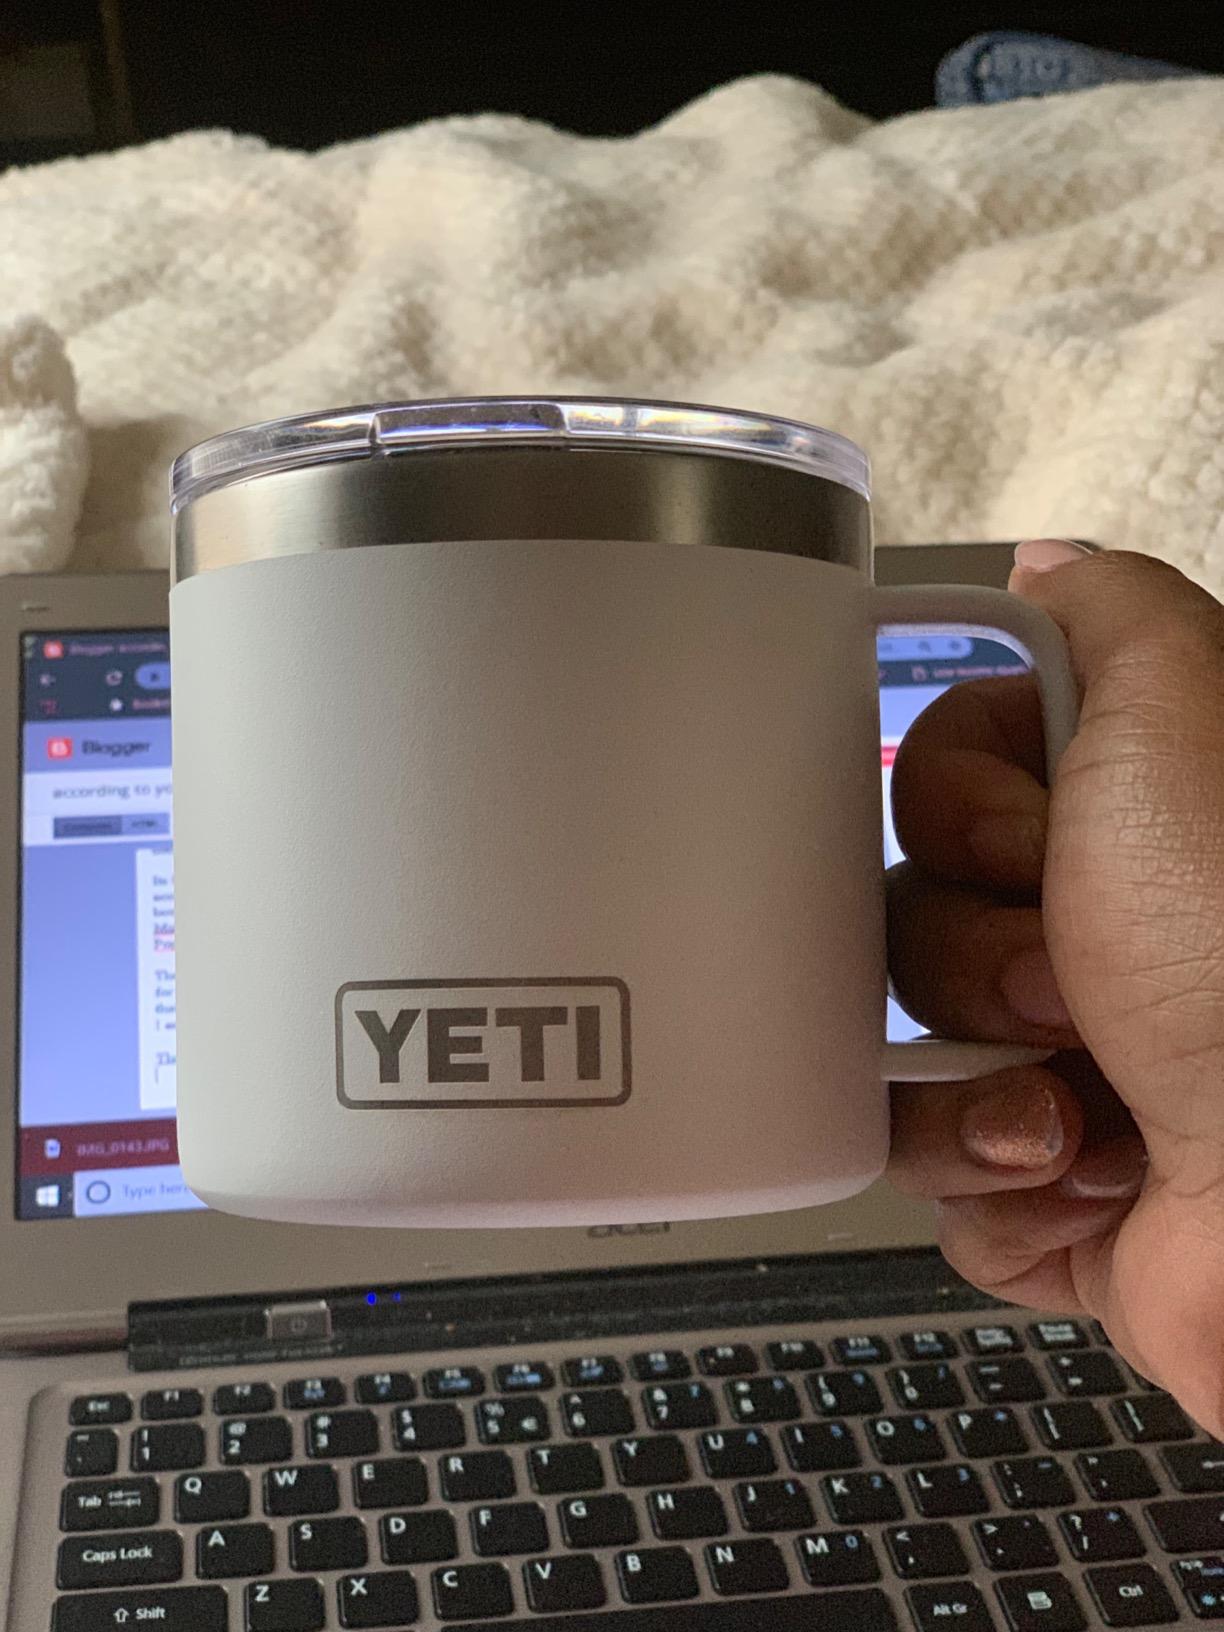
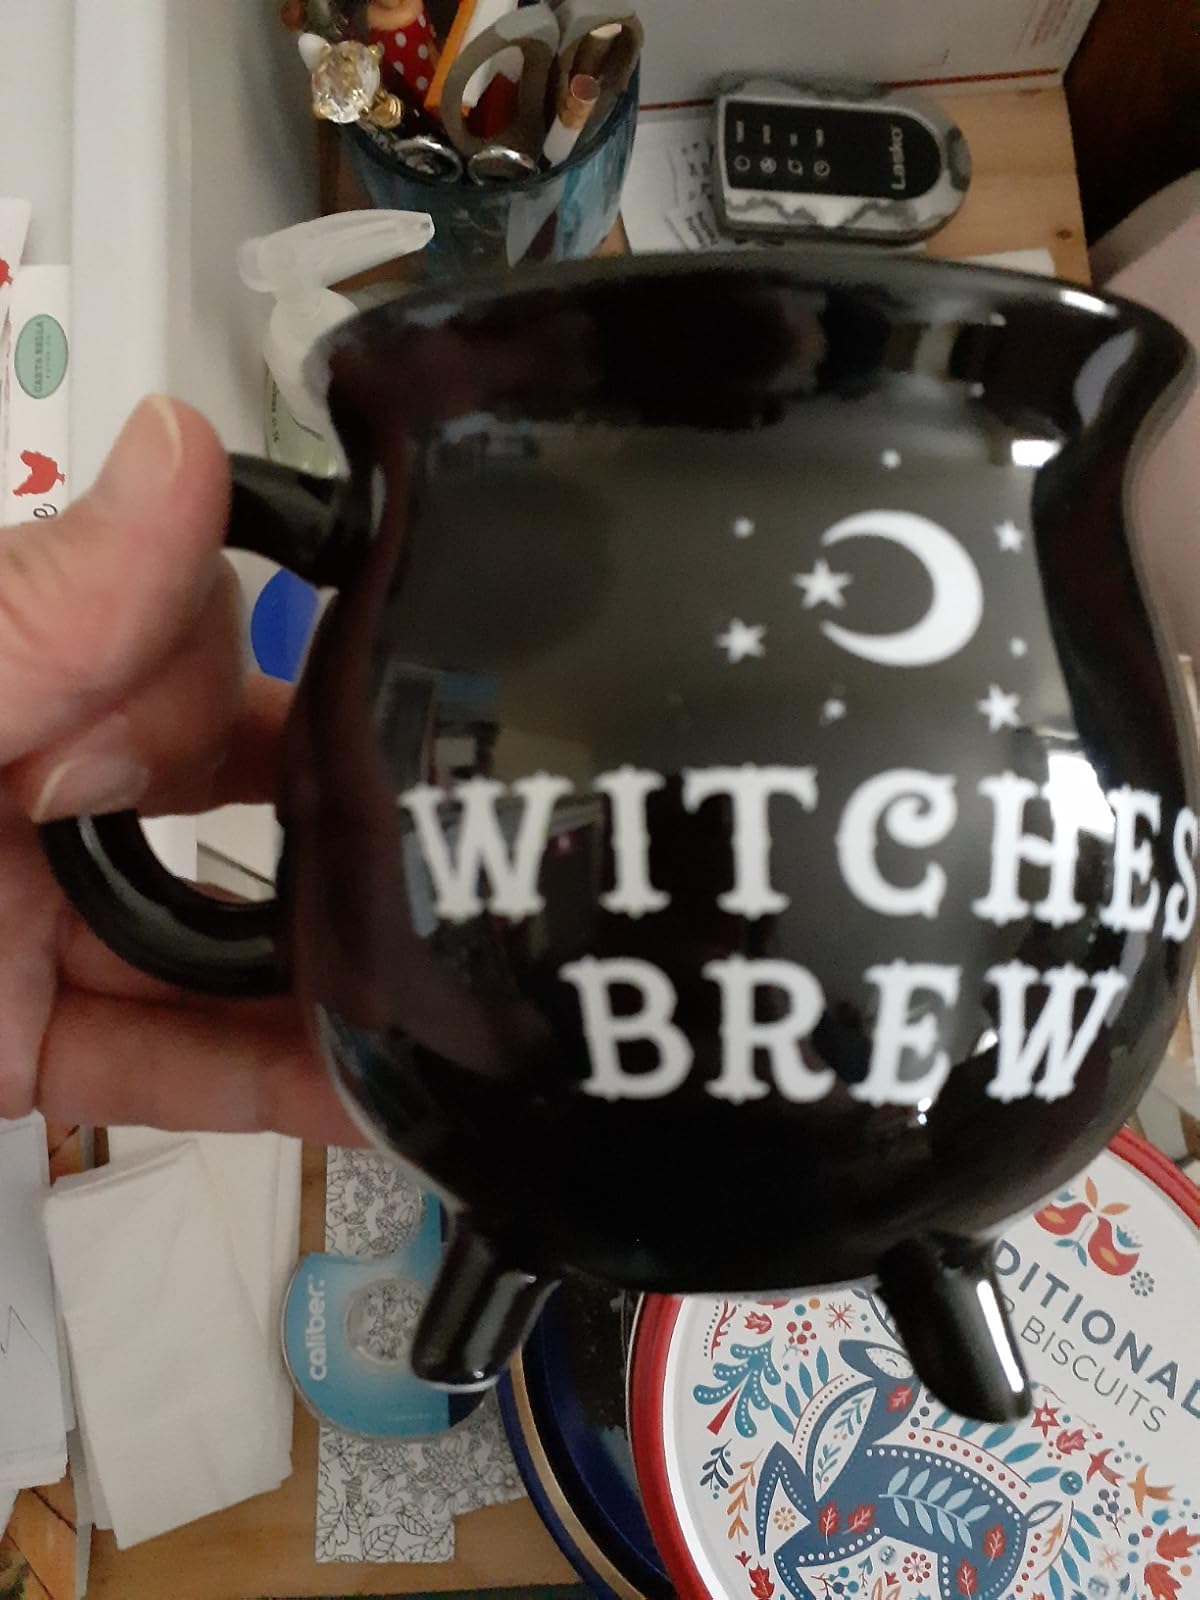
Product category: items_mug
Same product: no